Juan Ignacio Zoido

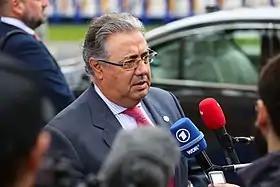
Zoido in 2017.

In 1996, Zoido is appointed Director General of Relations with the Judiciary by the Minister of Justice, Margarita Mariscal de Gante. In 2000, he is appointed Government's Delegate to Castilla-La Mancha until 2002, where he is named Government's Delegate in Andalusia. Two years later he is elected General Secretary of the People's Party of Andalusia, position he held until 2006.